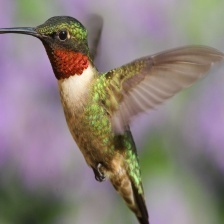
Species: RUBY THROATED HUMMINGBIRD
Scientific name: ARCHILOCHUS COLUBRIS
ImageNet parent category: hummingbird